Gender Bender (The X-Files)

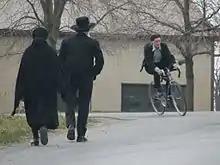
Asked about similarities between the Kindred and the Amish, Chris Carter said "they don't watch TV, so I wasn't worried about it".

"Gender Bender" originally aired on the Fox network on . The episode earned a Nielsen household rating of 7.2, with a 12 share. It was viewed by households and 11.1 million viewers, meaning that roughly of all television-equipped households, and of households watching television, were tuned in to the episode.